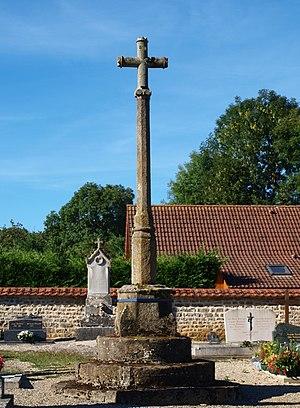
Maconge (Côte d'Or, France)
Maconge est une commune française située dans le canton d'Arnay-le-Duc, département de la Côte-d'Or, en région Bourgogne-Franche-Comté.